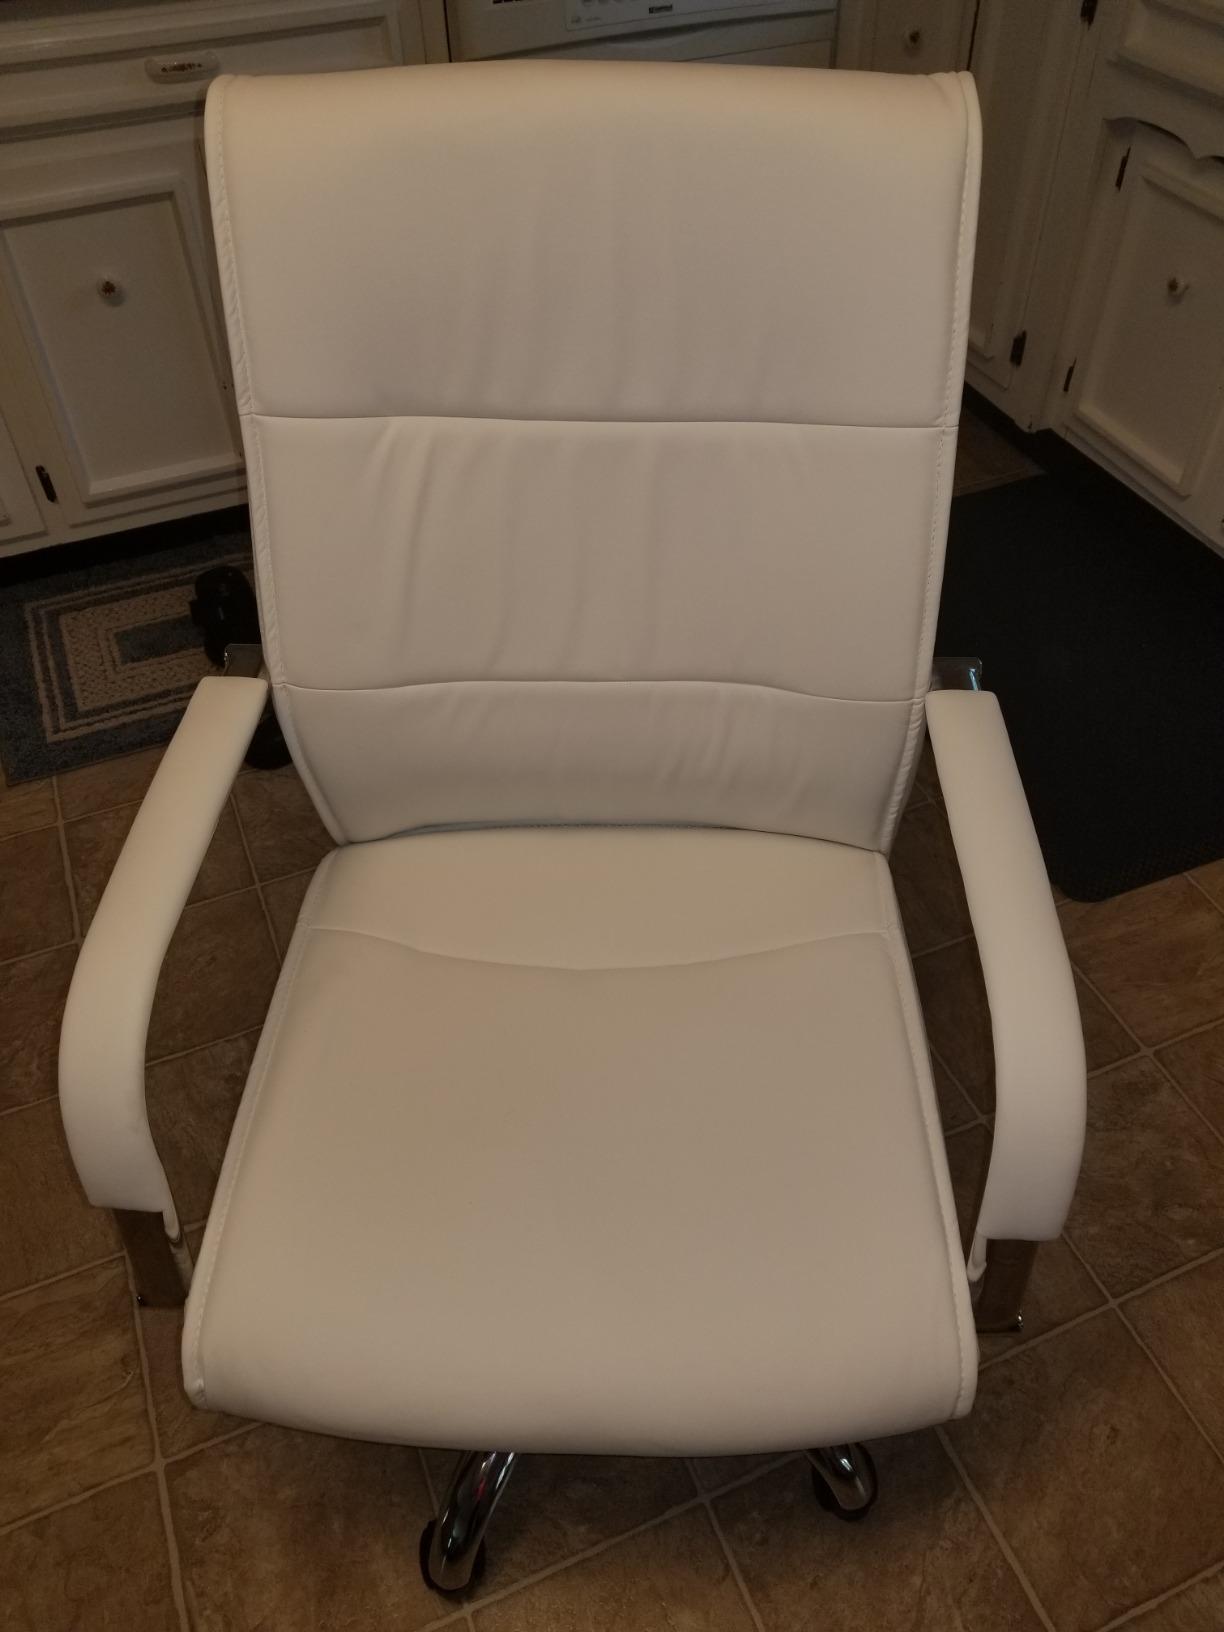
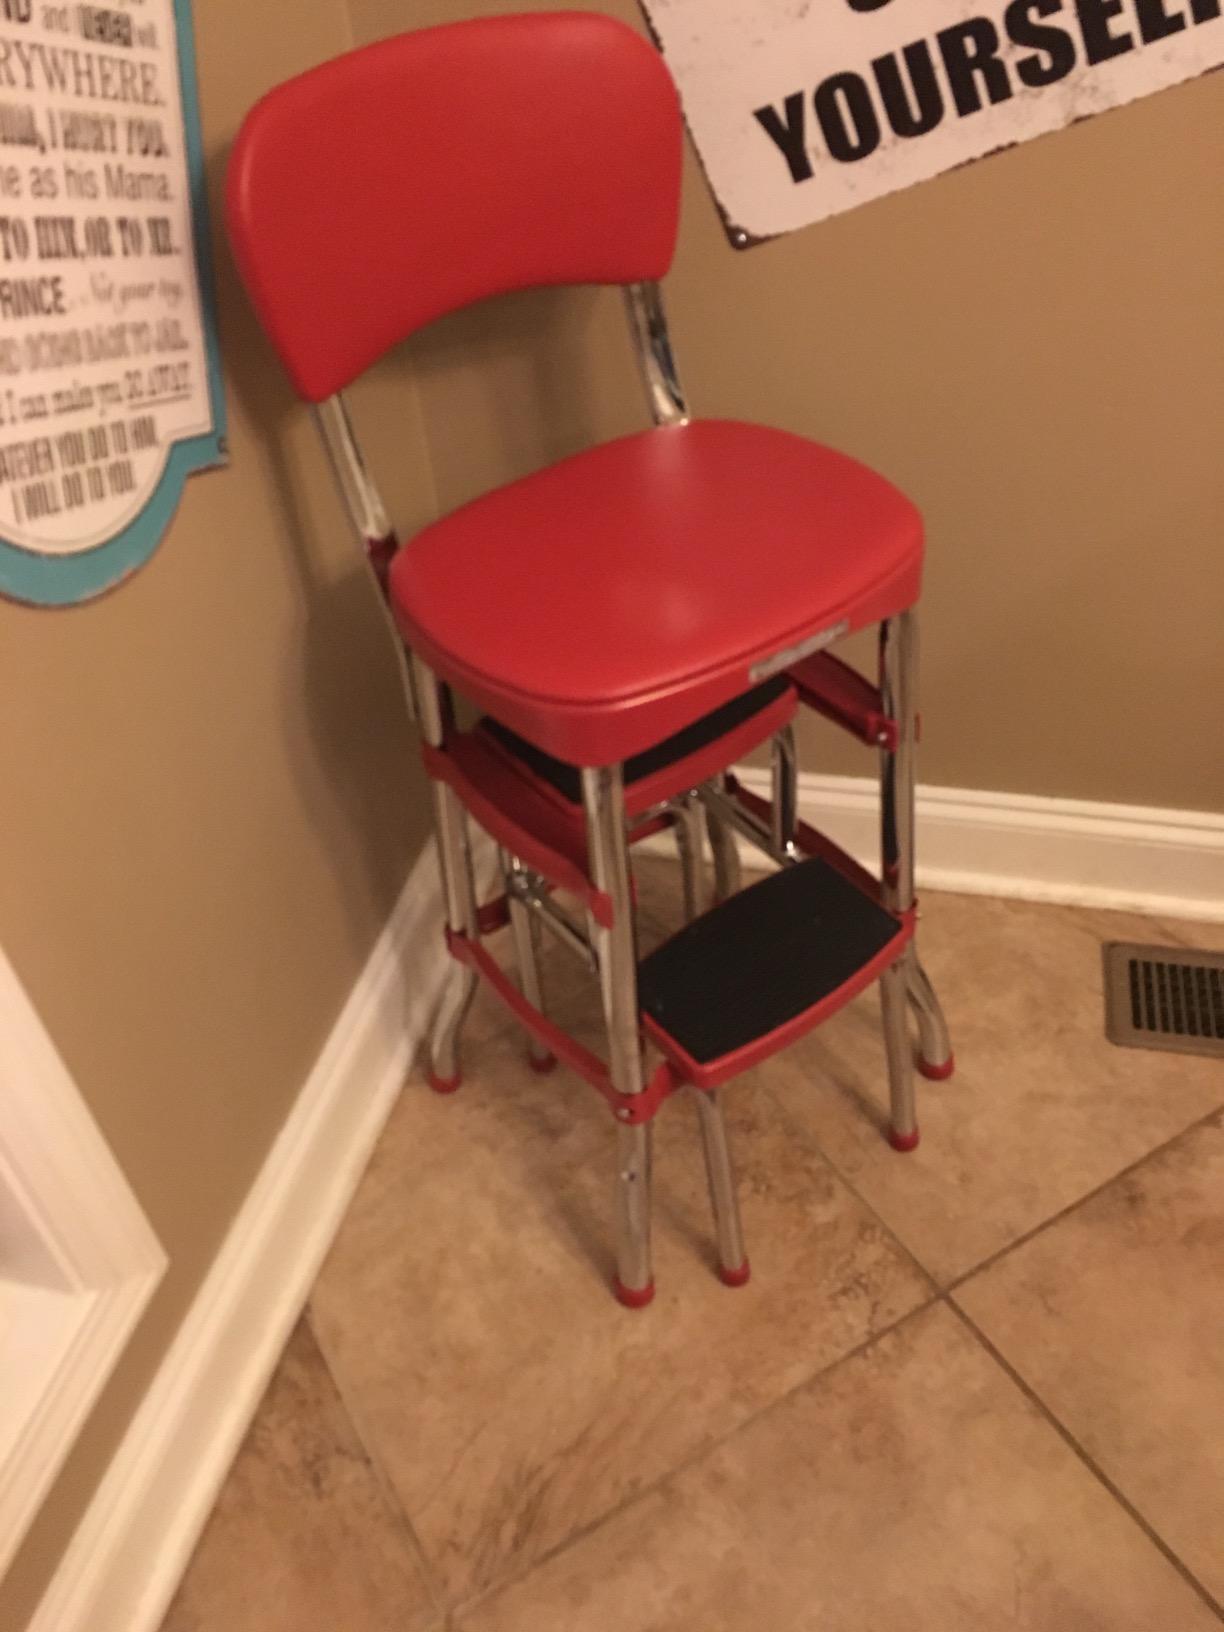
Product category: items_chair
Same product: no